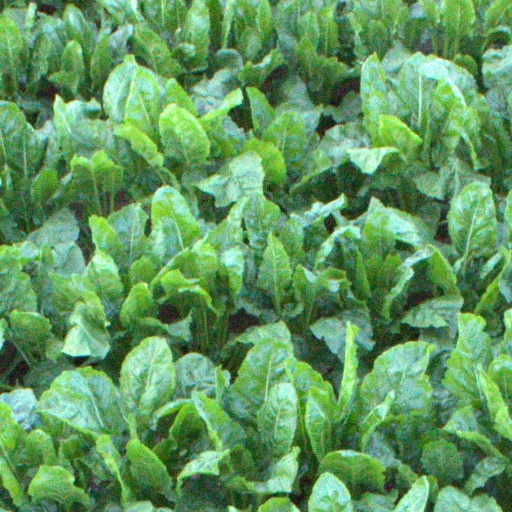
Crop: sugar beet